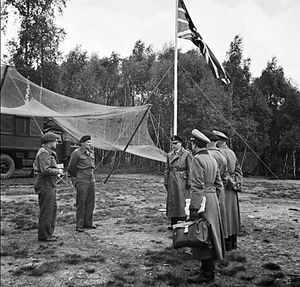
Hans-Georg von Friedeburg / Biografi
Hans-Georg von Friedeburg var den sidste kommanderende admiral i Det Tredje Riges Kriegsmarine.